Peter Nichols (author)

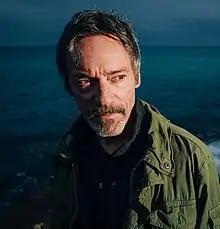
Nichols in 2019

He is known for his bestsellers "The Rocks" (2015, a novel); "A Voyage for Madmen" (2001, non-fiction), which was a finalist for the William Hill Sports Book of the Year; and "Evolution's Captain" (2003, non-fiction). His novel "Voyage to the North Star" was a Book of the Month Club main selection and was nominated for the International IMPAC Dublin Literary Award.